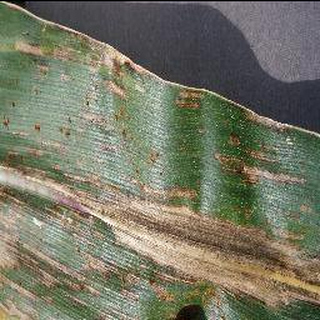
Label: corn_cercospora_leaf_spot